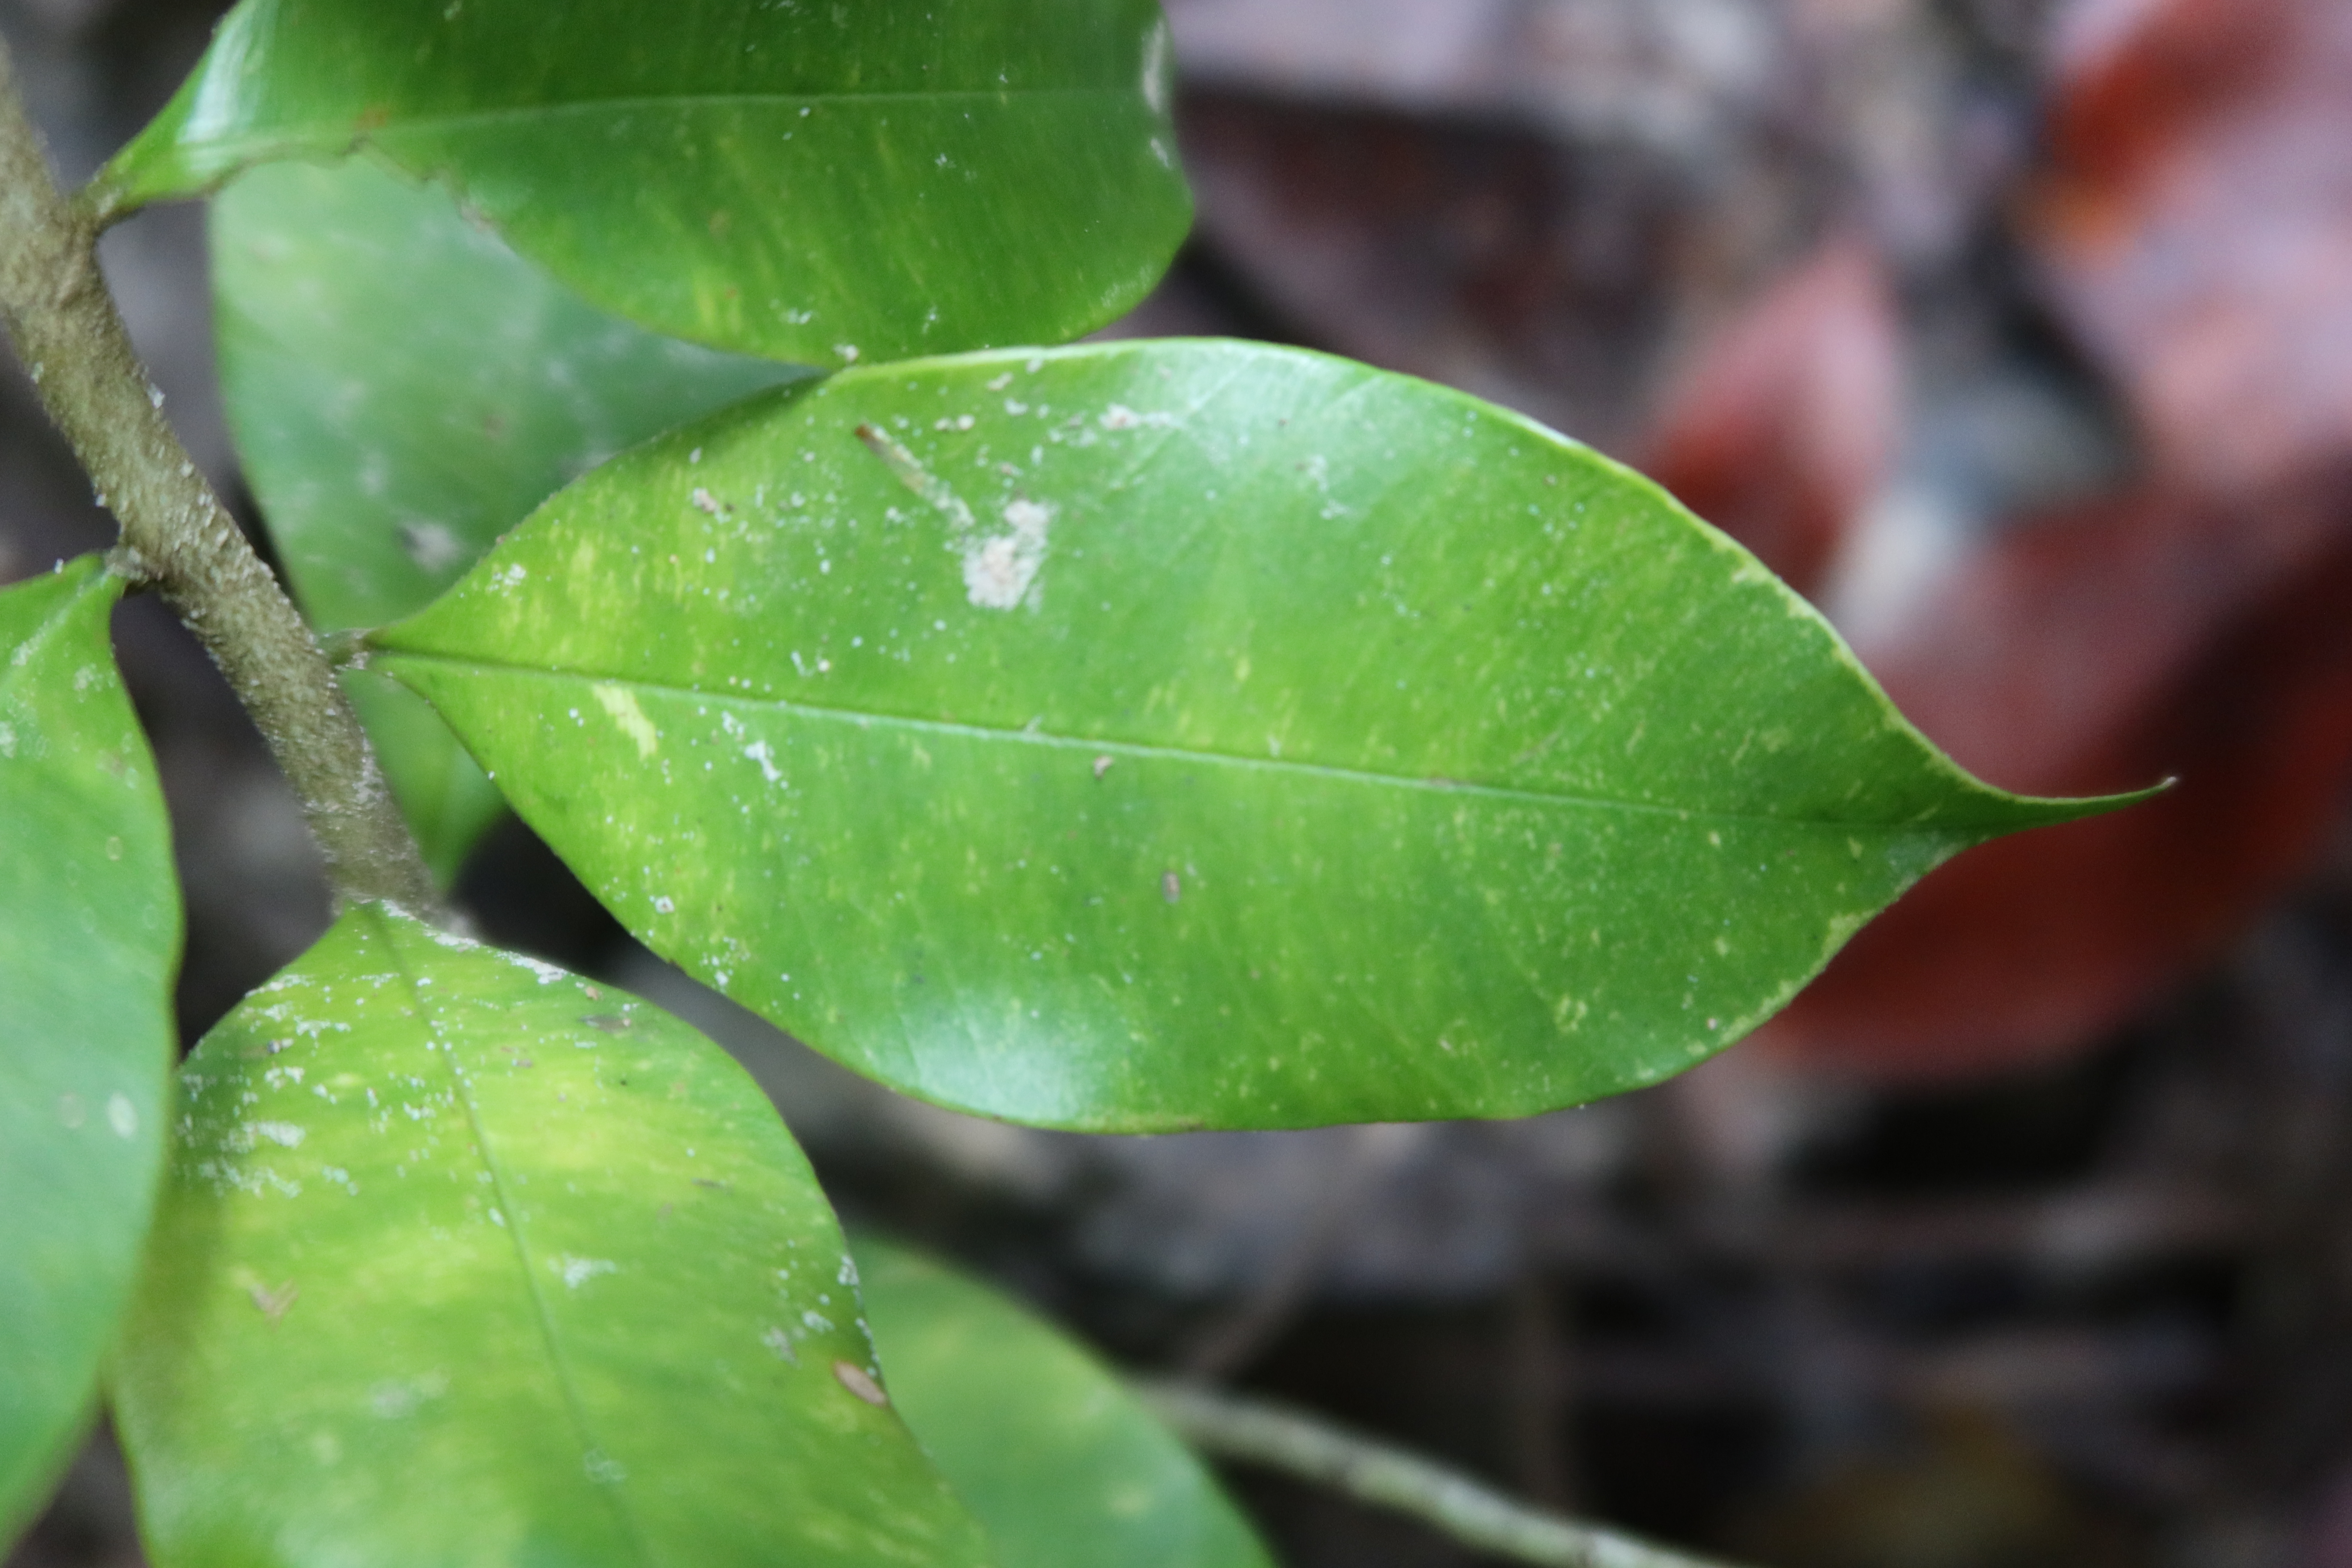
Label: Mealy bugs